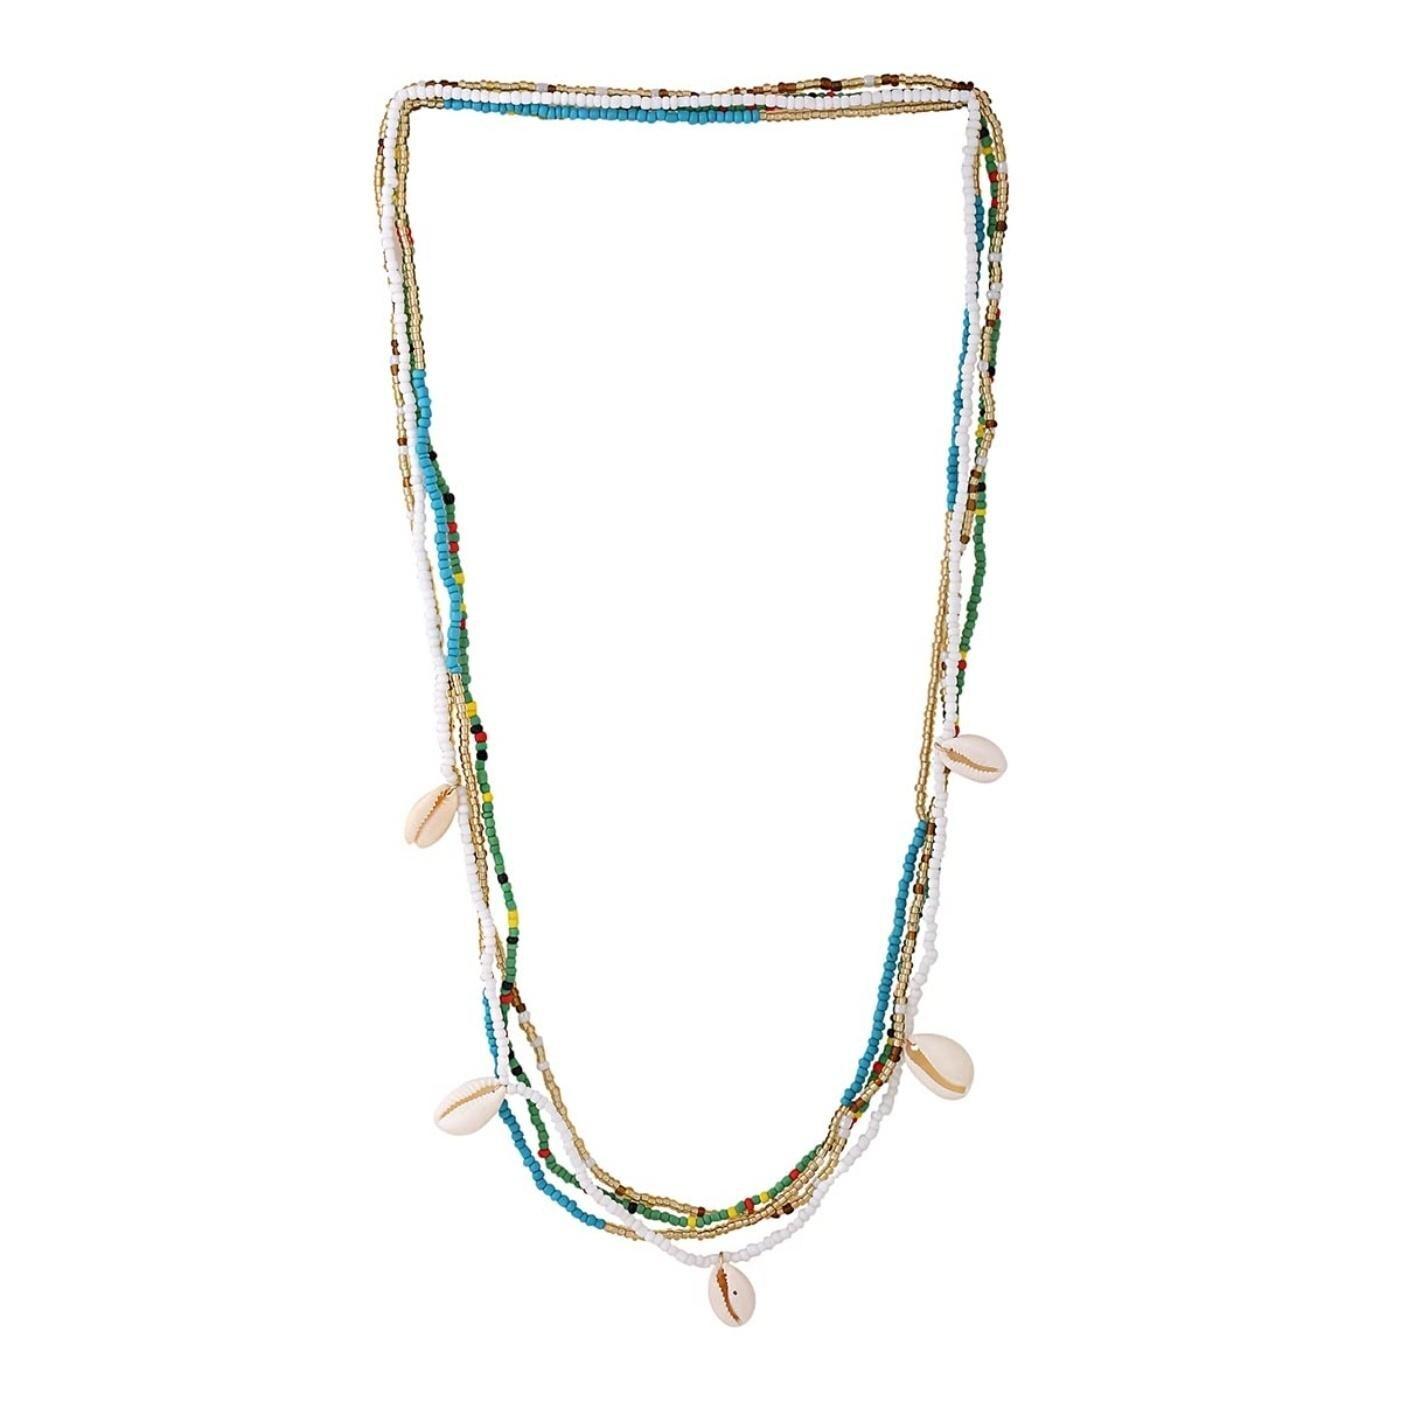
Yellow Chimes Women Metal Silver Stoned Multi Layered Waist Chain - 115 cm
Type: Traditional Jewellery
Brand: Yellow Chimes
Price: Rs. 349
 Yellow Chimes, a brand by globalbees, brings exclusive fashion and traditional jewellery designs to you from renowned jewellery manufacturers all over the world. The best price is assured to you as we remove all middle- man margins and real-estate expenses by directly purchasing from direct manufacturers. Thus, beautiful and contemporary ethnic and statement jewellery is made available at very reasonable prices to our valuable customers.
Features: Sexy hot waist chain- delicate body chain lets the hip and waist be the most eye-catching part fashionable elegant, it adds the sensuous looks to your favourite attire making you to be more charming and eye catching,Size waist chain - 80cm,Usage- the belly body chain can be worn alone or combined with other jewelry,like all kinds of belly button rings it matches with your shorts, crop top, jeans, leather pant, dress and so on you can also wear it as a wrap chain necklace,Size waist chain - 115cm,Gift for women - ideal valentine, birthday, anniversary gift for someone you love with our packaging box, you do not need to opt-in for any additional gift packaging the product comes in a beautiful elegant ready-to-gift box
Included: 1 Multi-Layered Waist Chain